Constitutional conventions of the United Kingdom

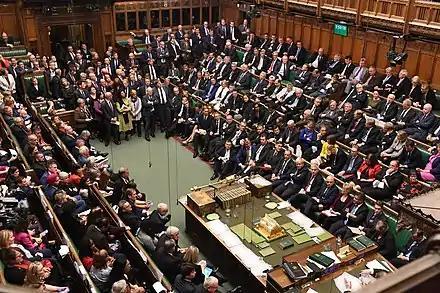
A full House of Commons debates Brexit during a rare Saturday sitting. View from the top corner of the House to the left of the Speaker's chair.

Members should address the House through the chair (typically 'Mr/Madam Speaker/Deputy Speaker').